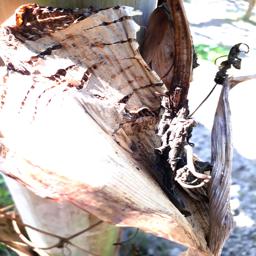
Label: BACTERIAL SOFT ROT